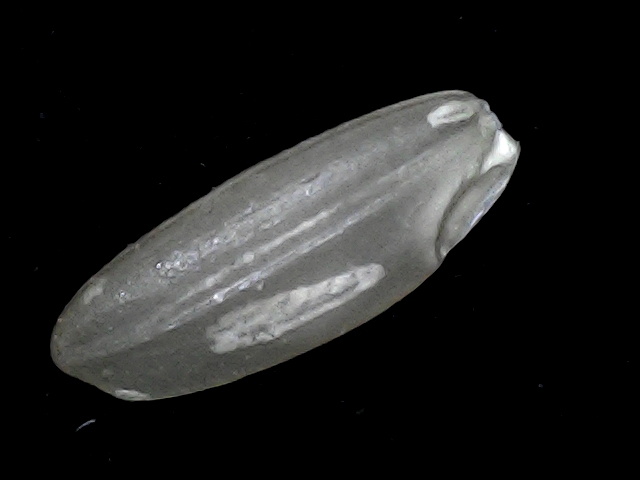
Rice variety: BD91